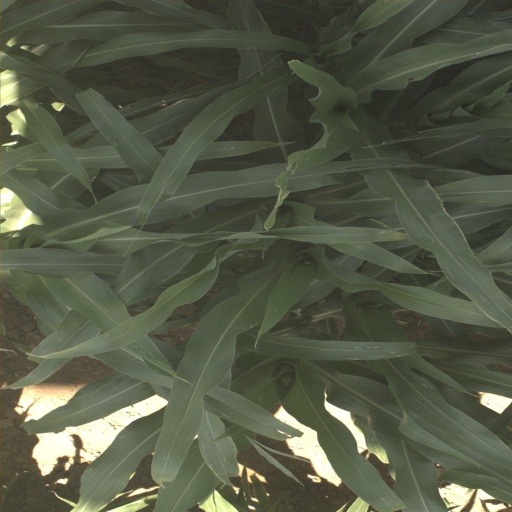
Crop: sorghum